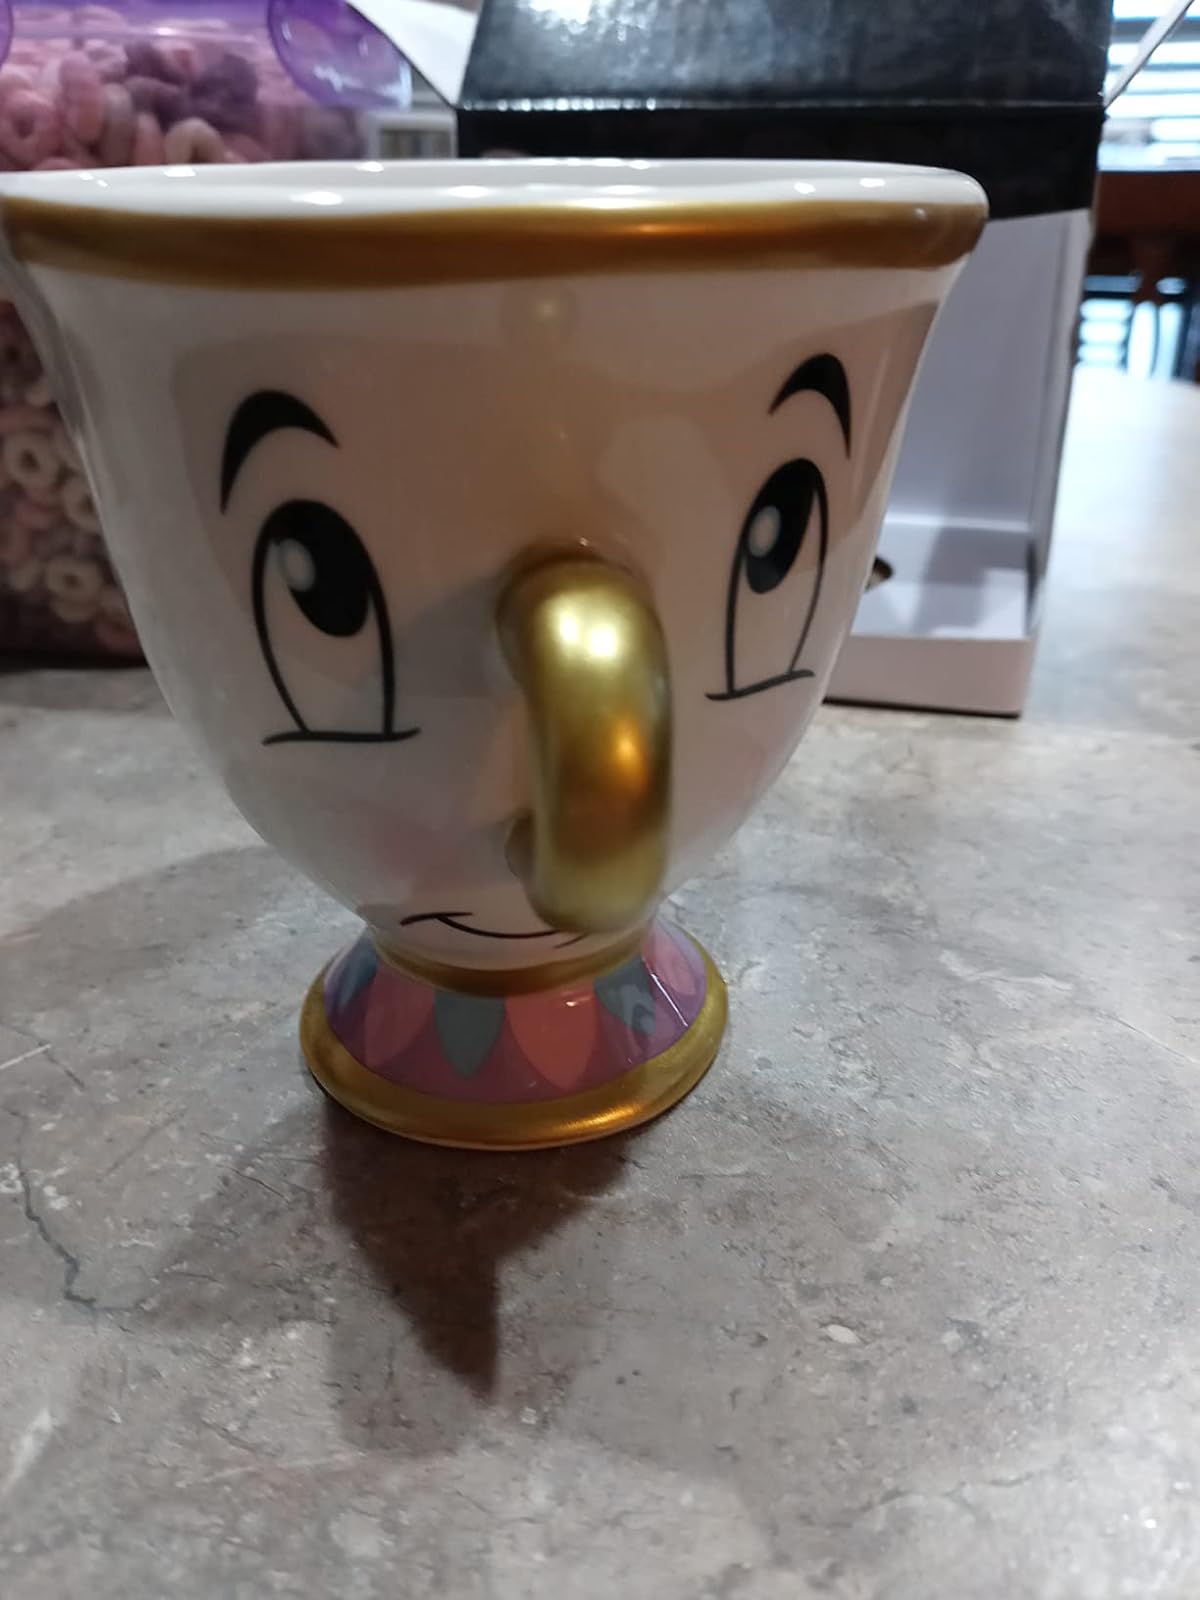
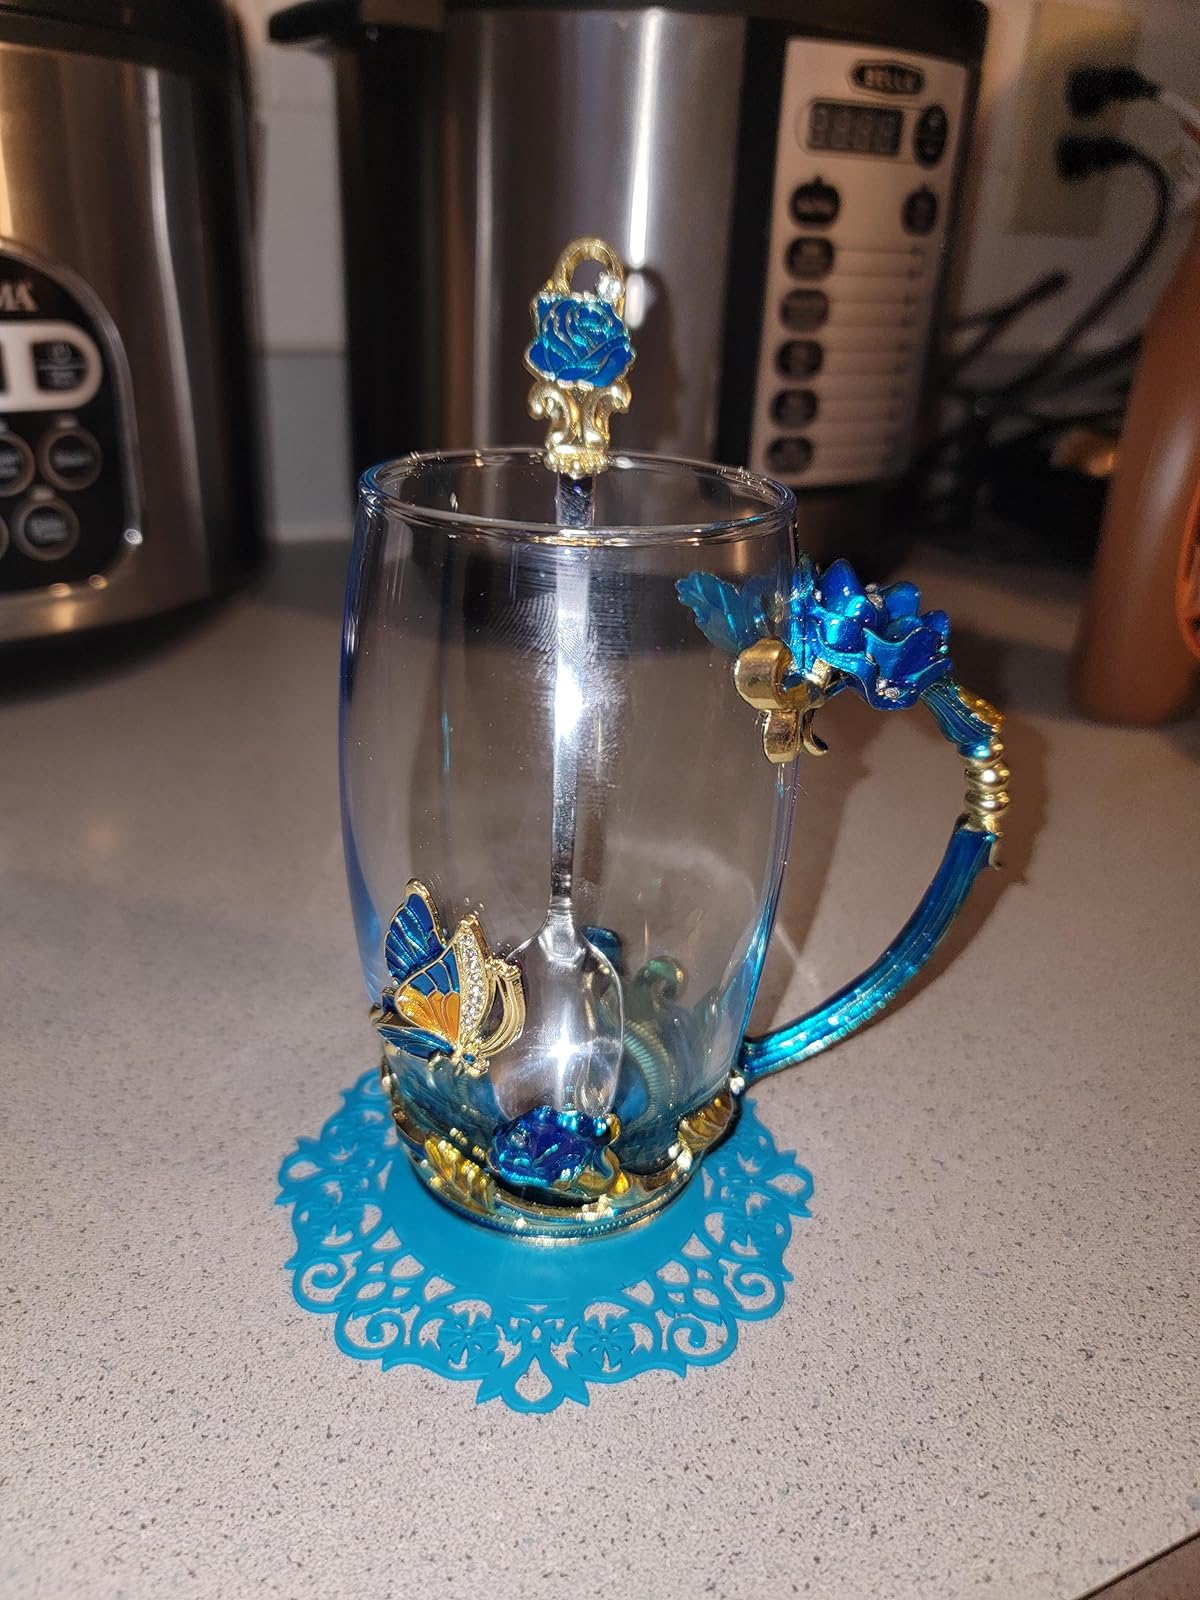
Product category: items_mug
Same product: no